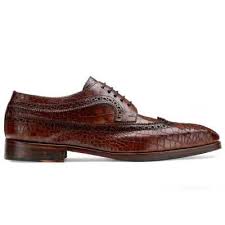
Label: Brogue